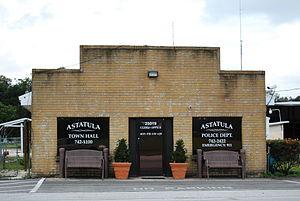
La ville d’Astatula est située dans le comté de Lake, dans l’État de Floride, aux États-Unis. Lors du recensement de 2000, sa population a été estimée à 1 298 habitants.